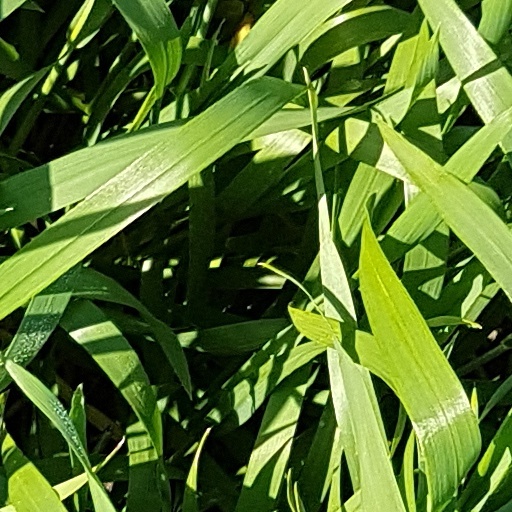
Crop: wheat